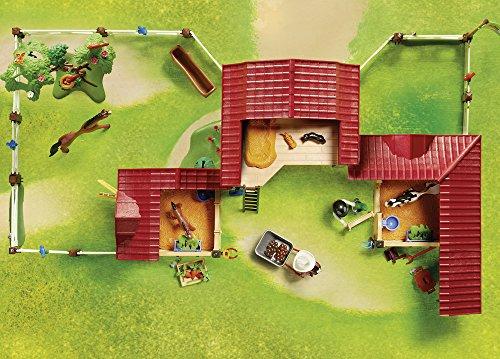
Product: PLAYMOBIL Horse Farm Building Set
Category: Toys & Games | Toy Figures & Playsets | Playsets & Vehicles | Playsets
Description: Set includes two figures, two horses, one foal, Cats, squirrels, birds, feeding buckets, water trough, wheelbarrow, grooming brushes, pitchfork, fencing, and many other accessories.
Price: $78.10
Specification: ProductDimensions:4.9x19.7x23inches|ItemWeight:0.32ounces|ShippingWeight:5.16pounds(Viewshippingratesandpolicies)|DomesticShipping:ItemcanbeshippedwithinU.S.|InternationalShipping:ThisitemcanbeshippedtoselectcountriesoutsideoftheU.S.LearnMore|ASIN:B06WGZY234|Itemmodelnumber:6926|Manufacturerrecommendedage:5-12years